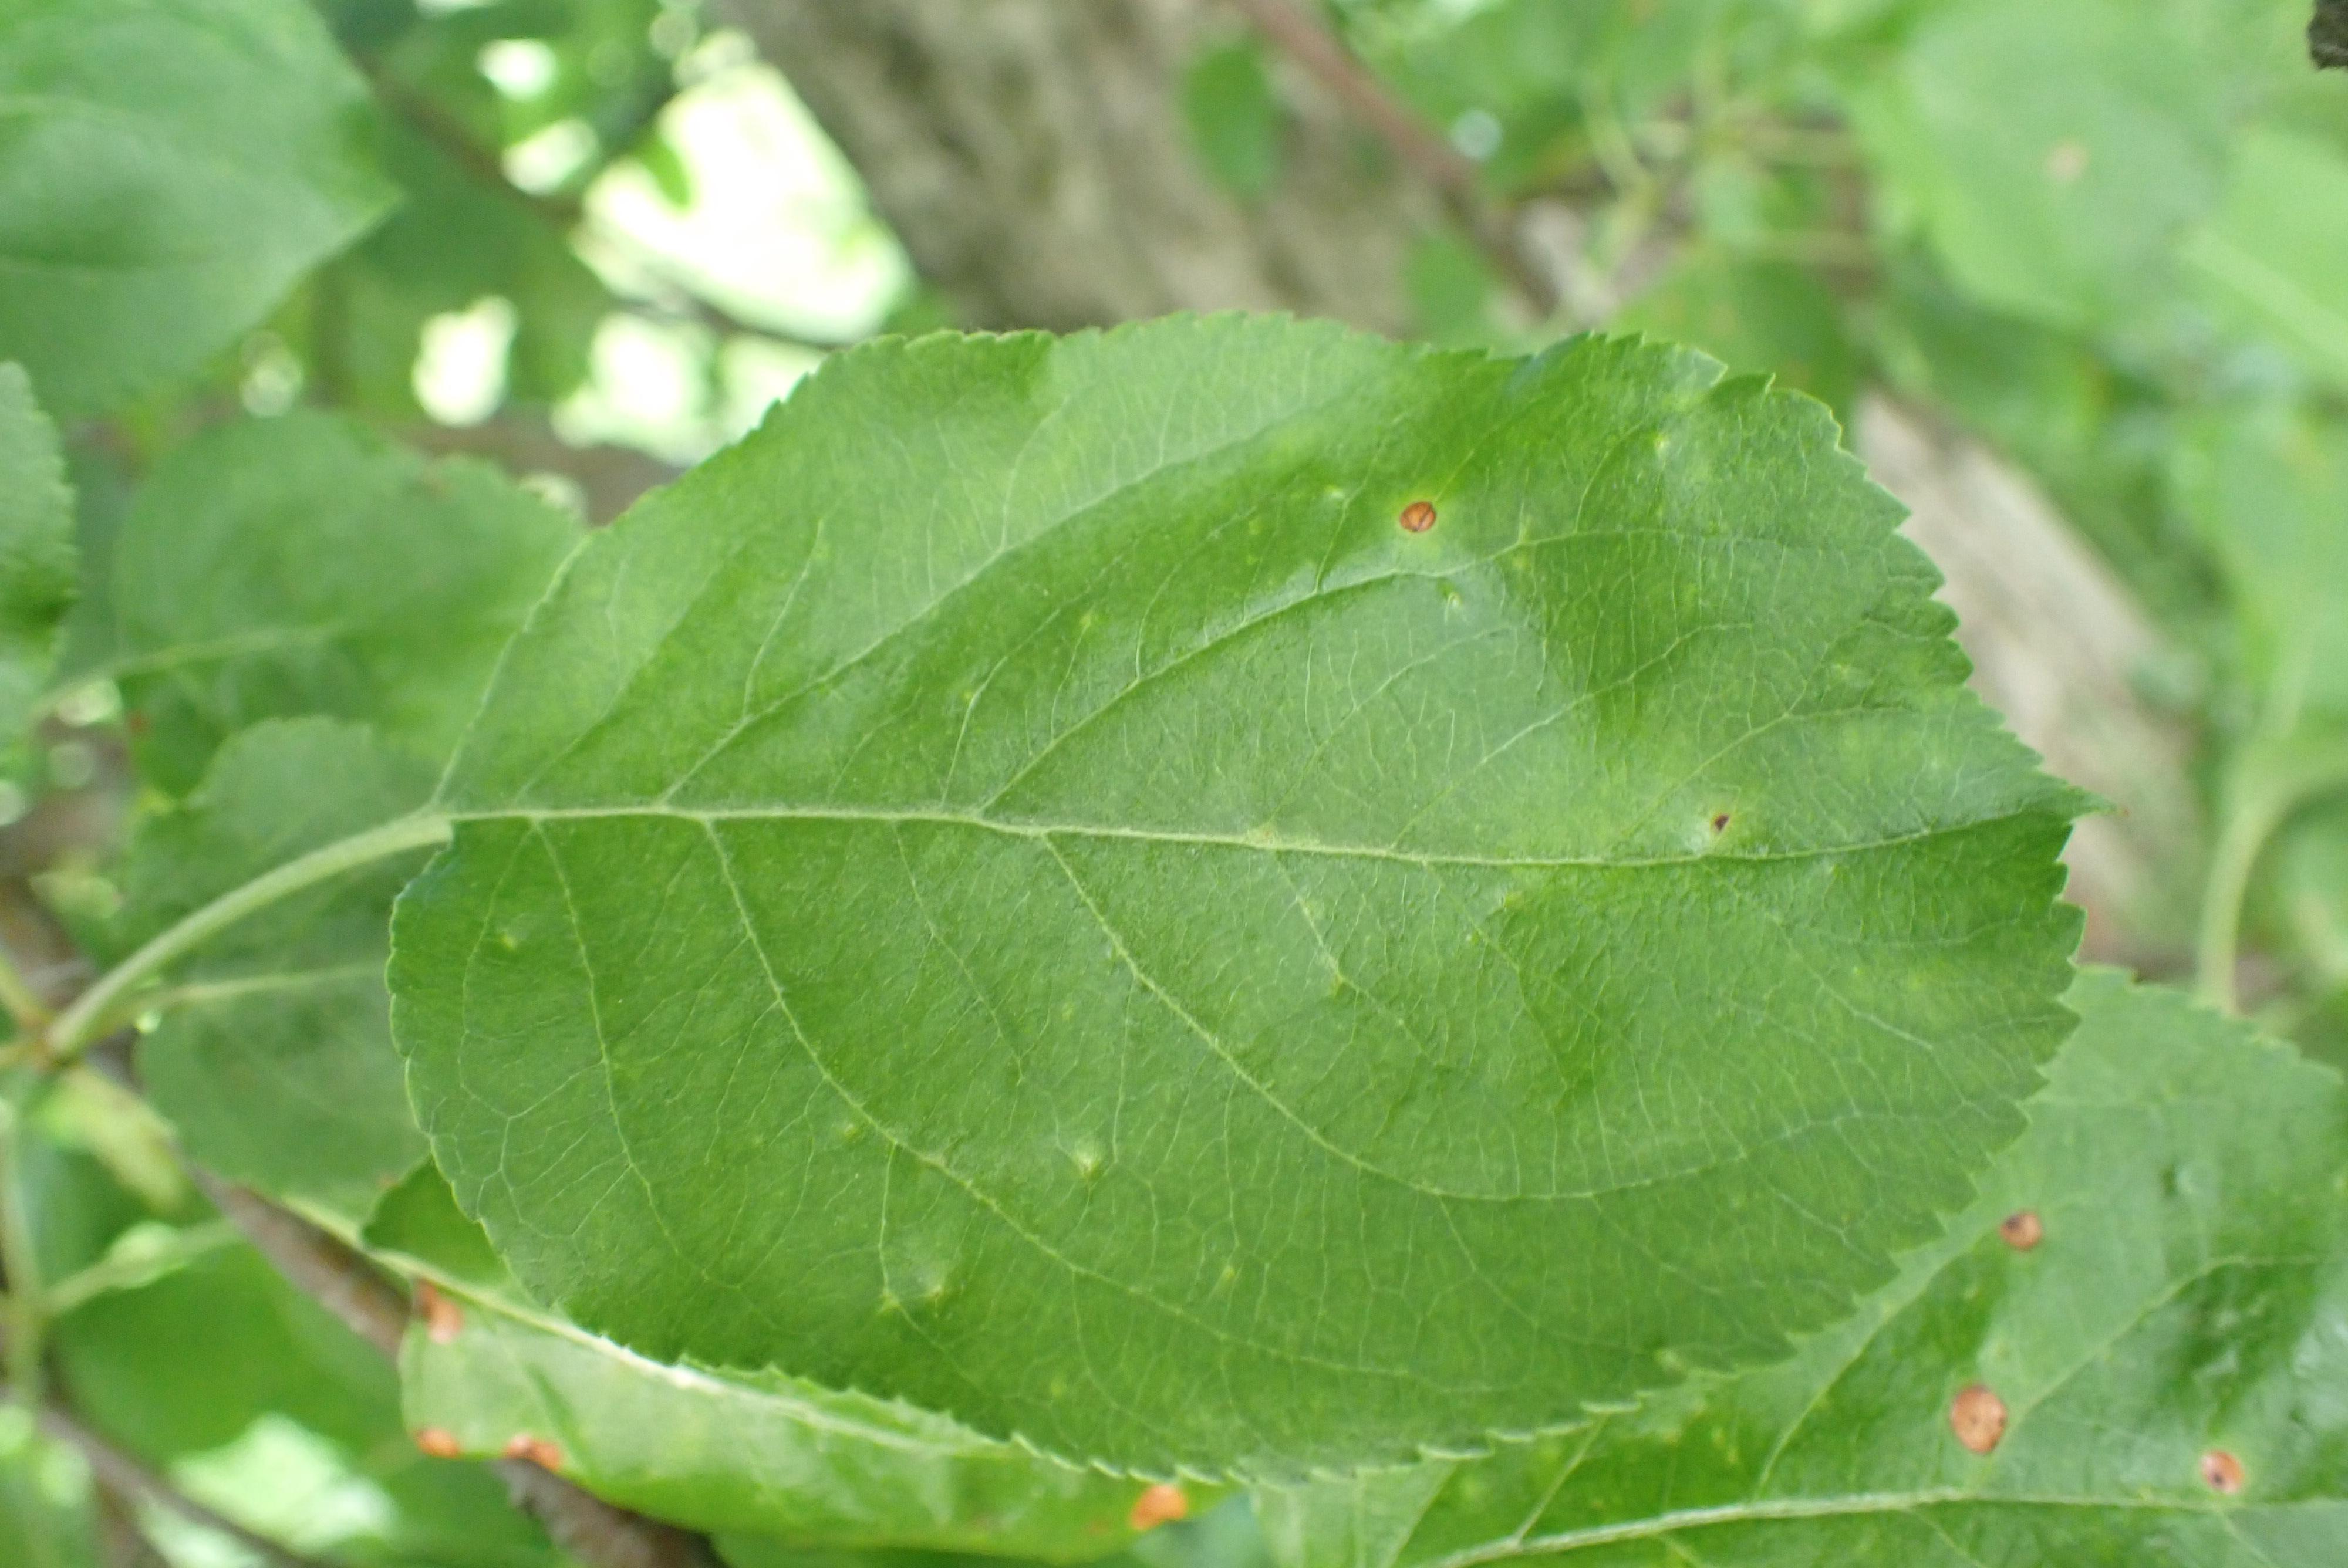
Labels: frog_eye_leaf_spot